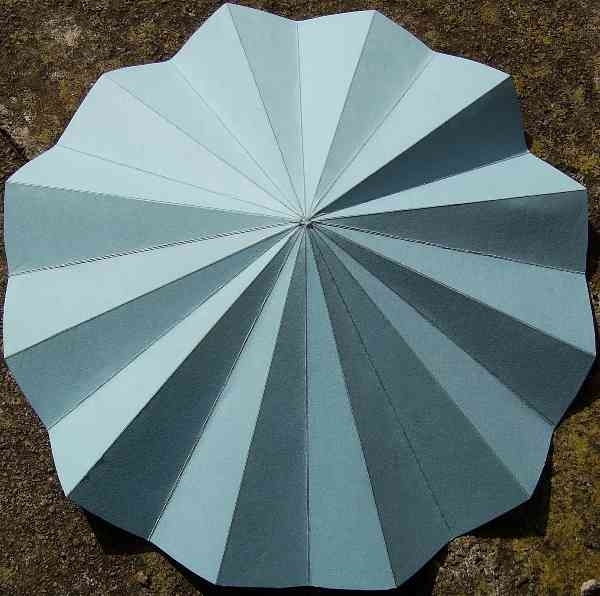
Texture: pleated